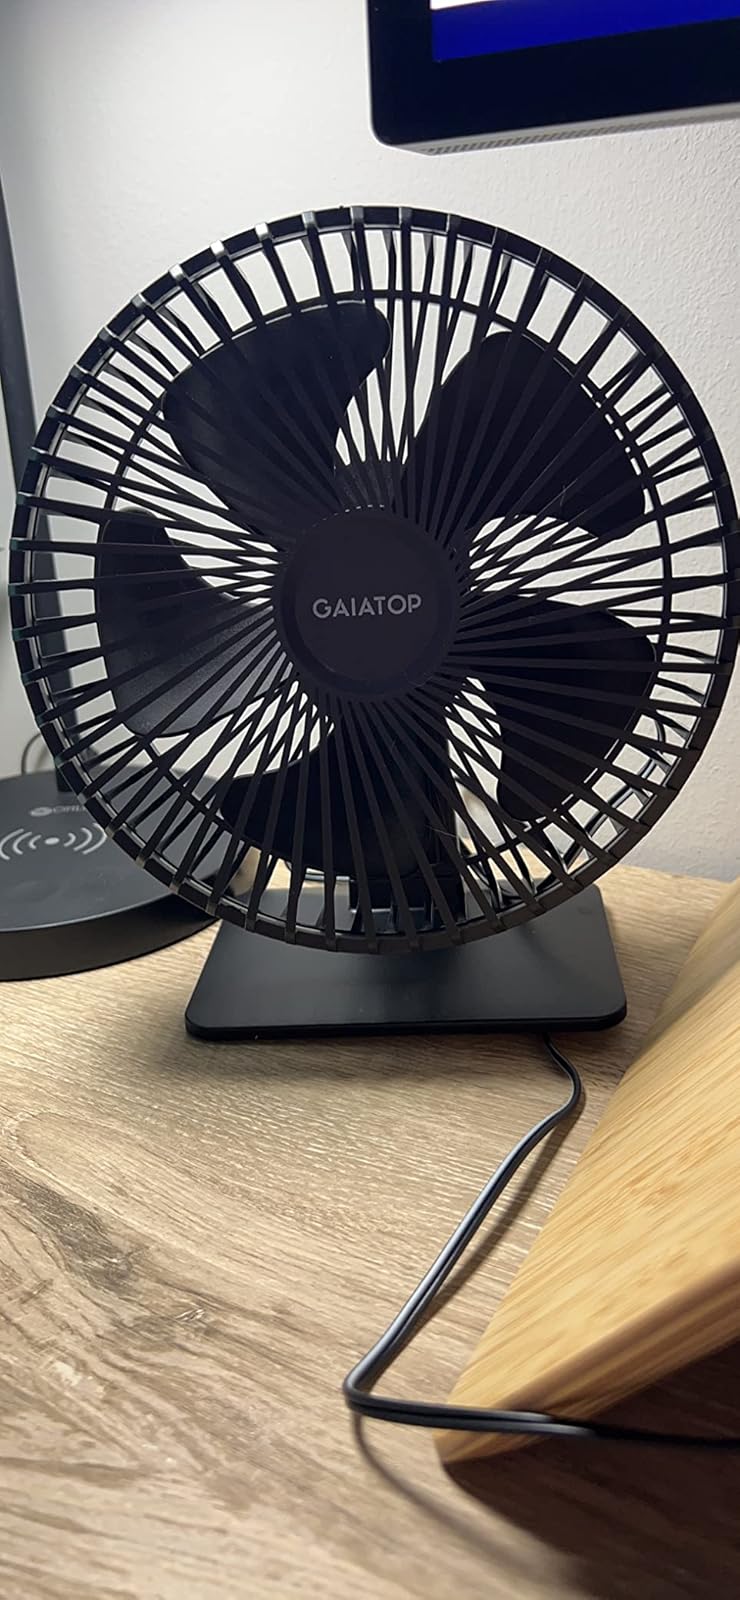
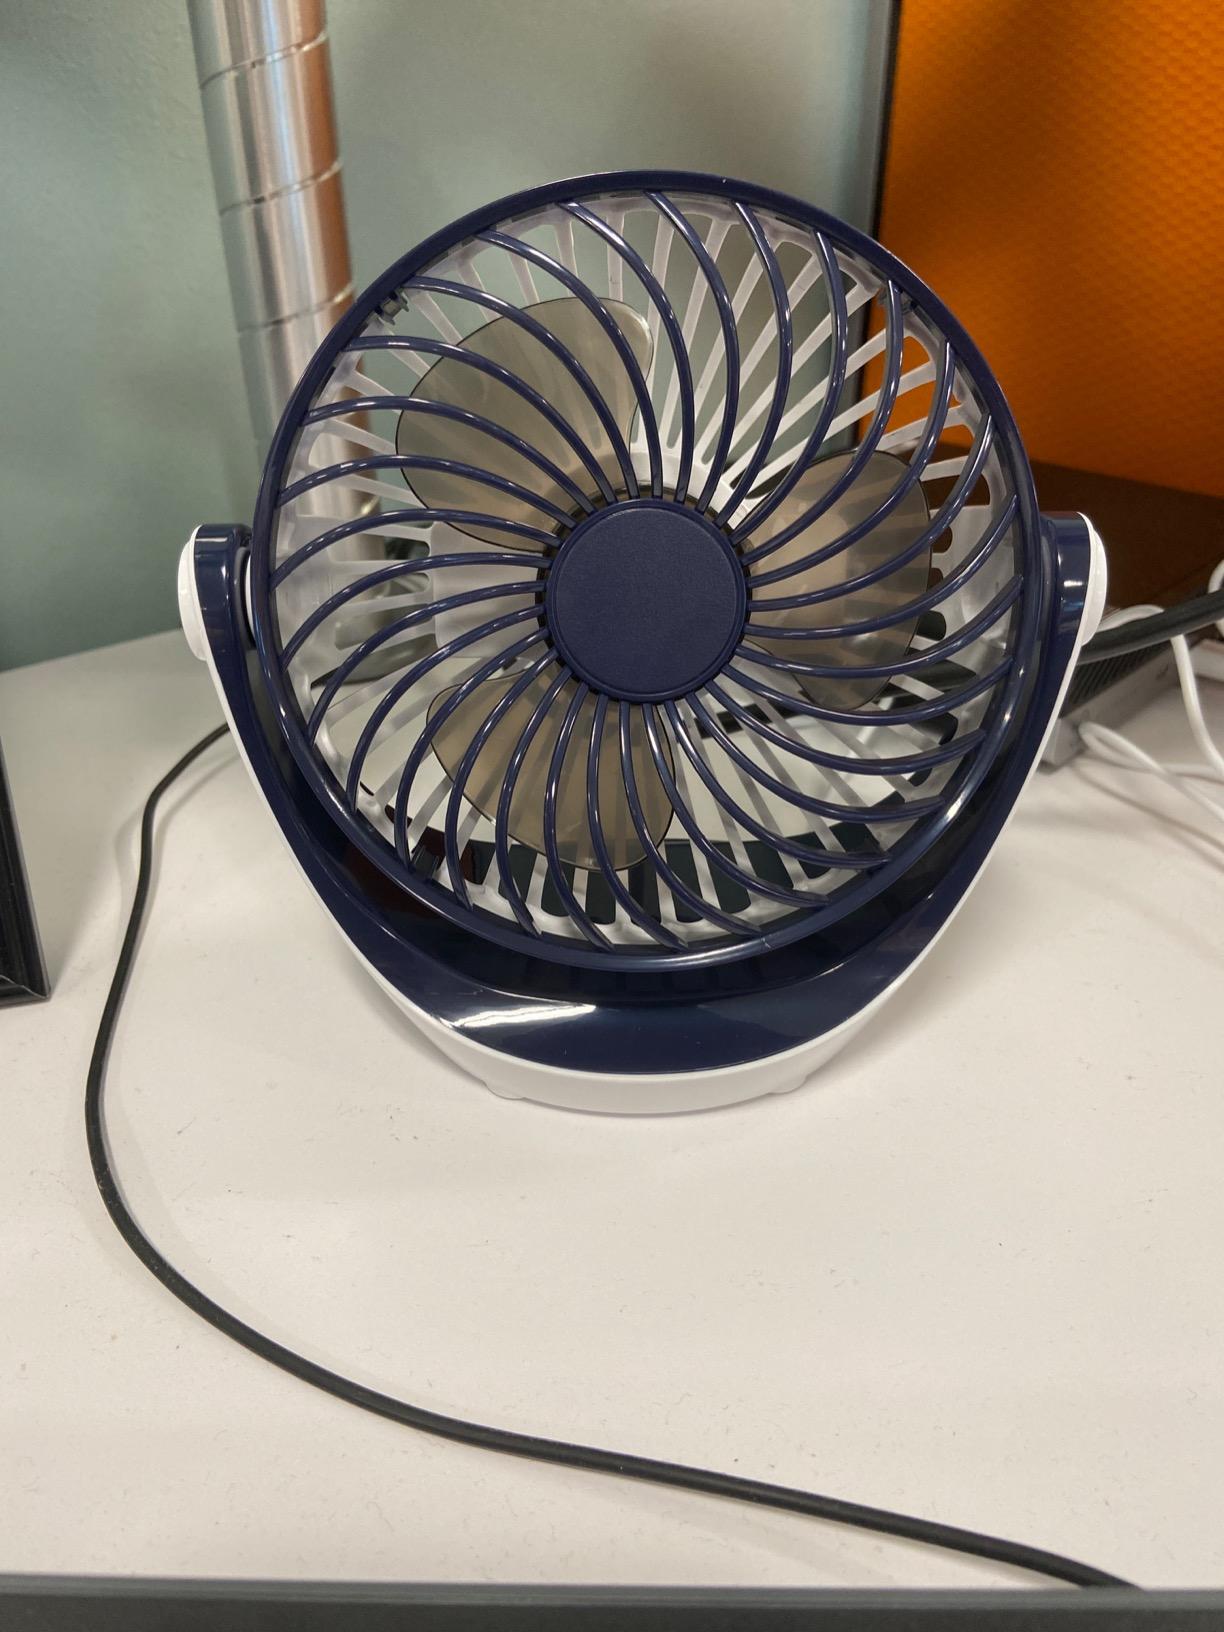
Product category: fan
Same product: no